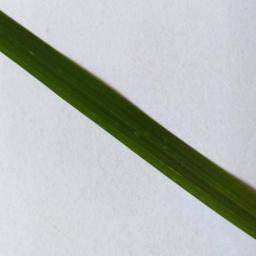
Label: Rice___Healthy